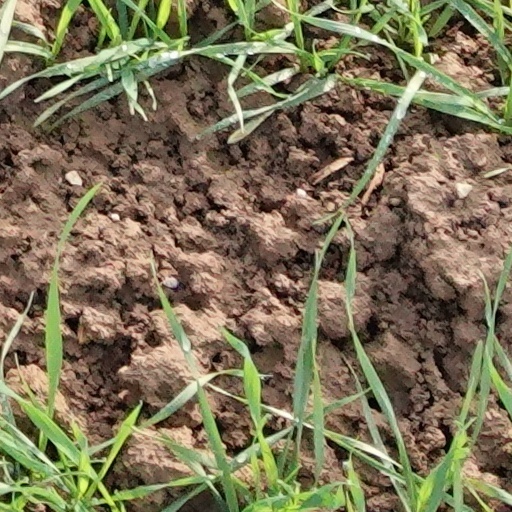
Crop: wheat